Plaza de la Revolución

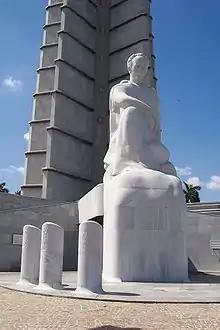
Marti statue

The location of the monument was agreed according to the opinion of Fulgencio Batista in the Loma de Los Catalanes, taking into account the urbanization studies of the architect Jean-Claude Nicolas Forestier in 1926 that pointed to the site as ideal for a larger city. It would be the center of a system of avenues and squares, surrounded by public buildings. The avenues were programmed to connect Vedado with Cerro and Jesús del Monte, as planned by the architects Otero, Varela and Labatut. It would be like the center of a system of avenues and squares, surrounded by large public buildings, such as the National Library, various Ministries, a Museum, the School of Fine Arts, and others. And that was exactly what was done to give birth to the famous Plaza Civica, which is its real name.